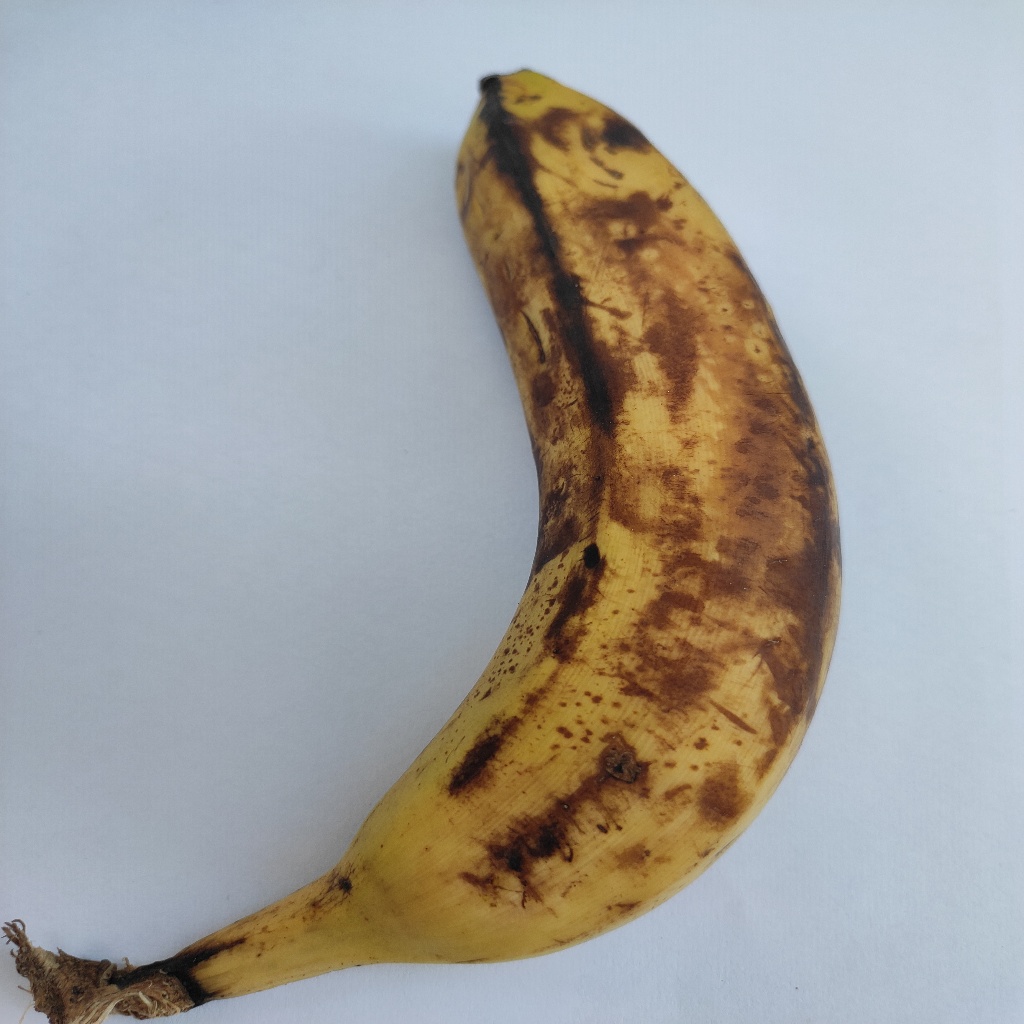
Crop: banana
Quality class: Defect